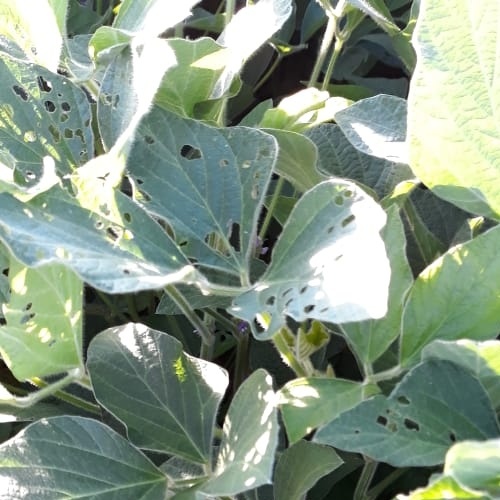
Label: Caterpillar